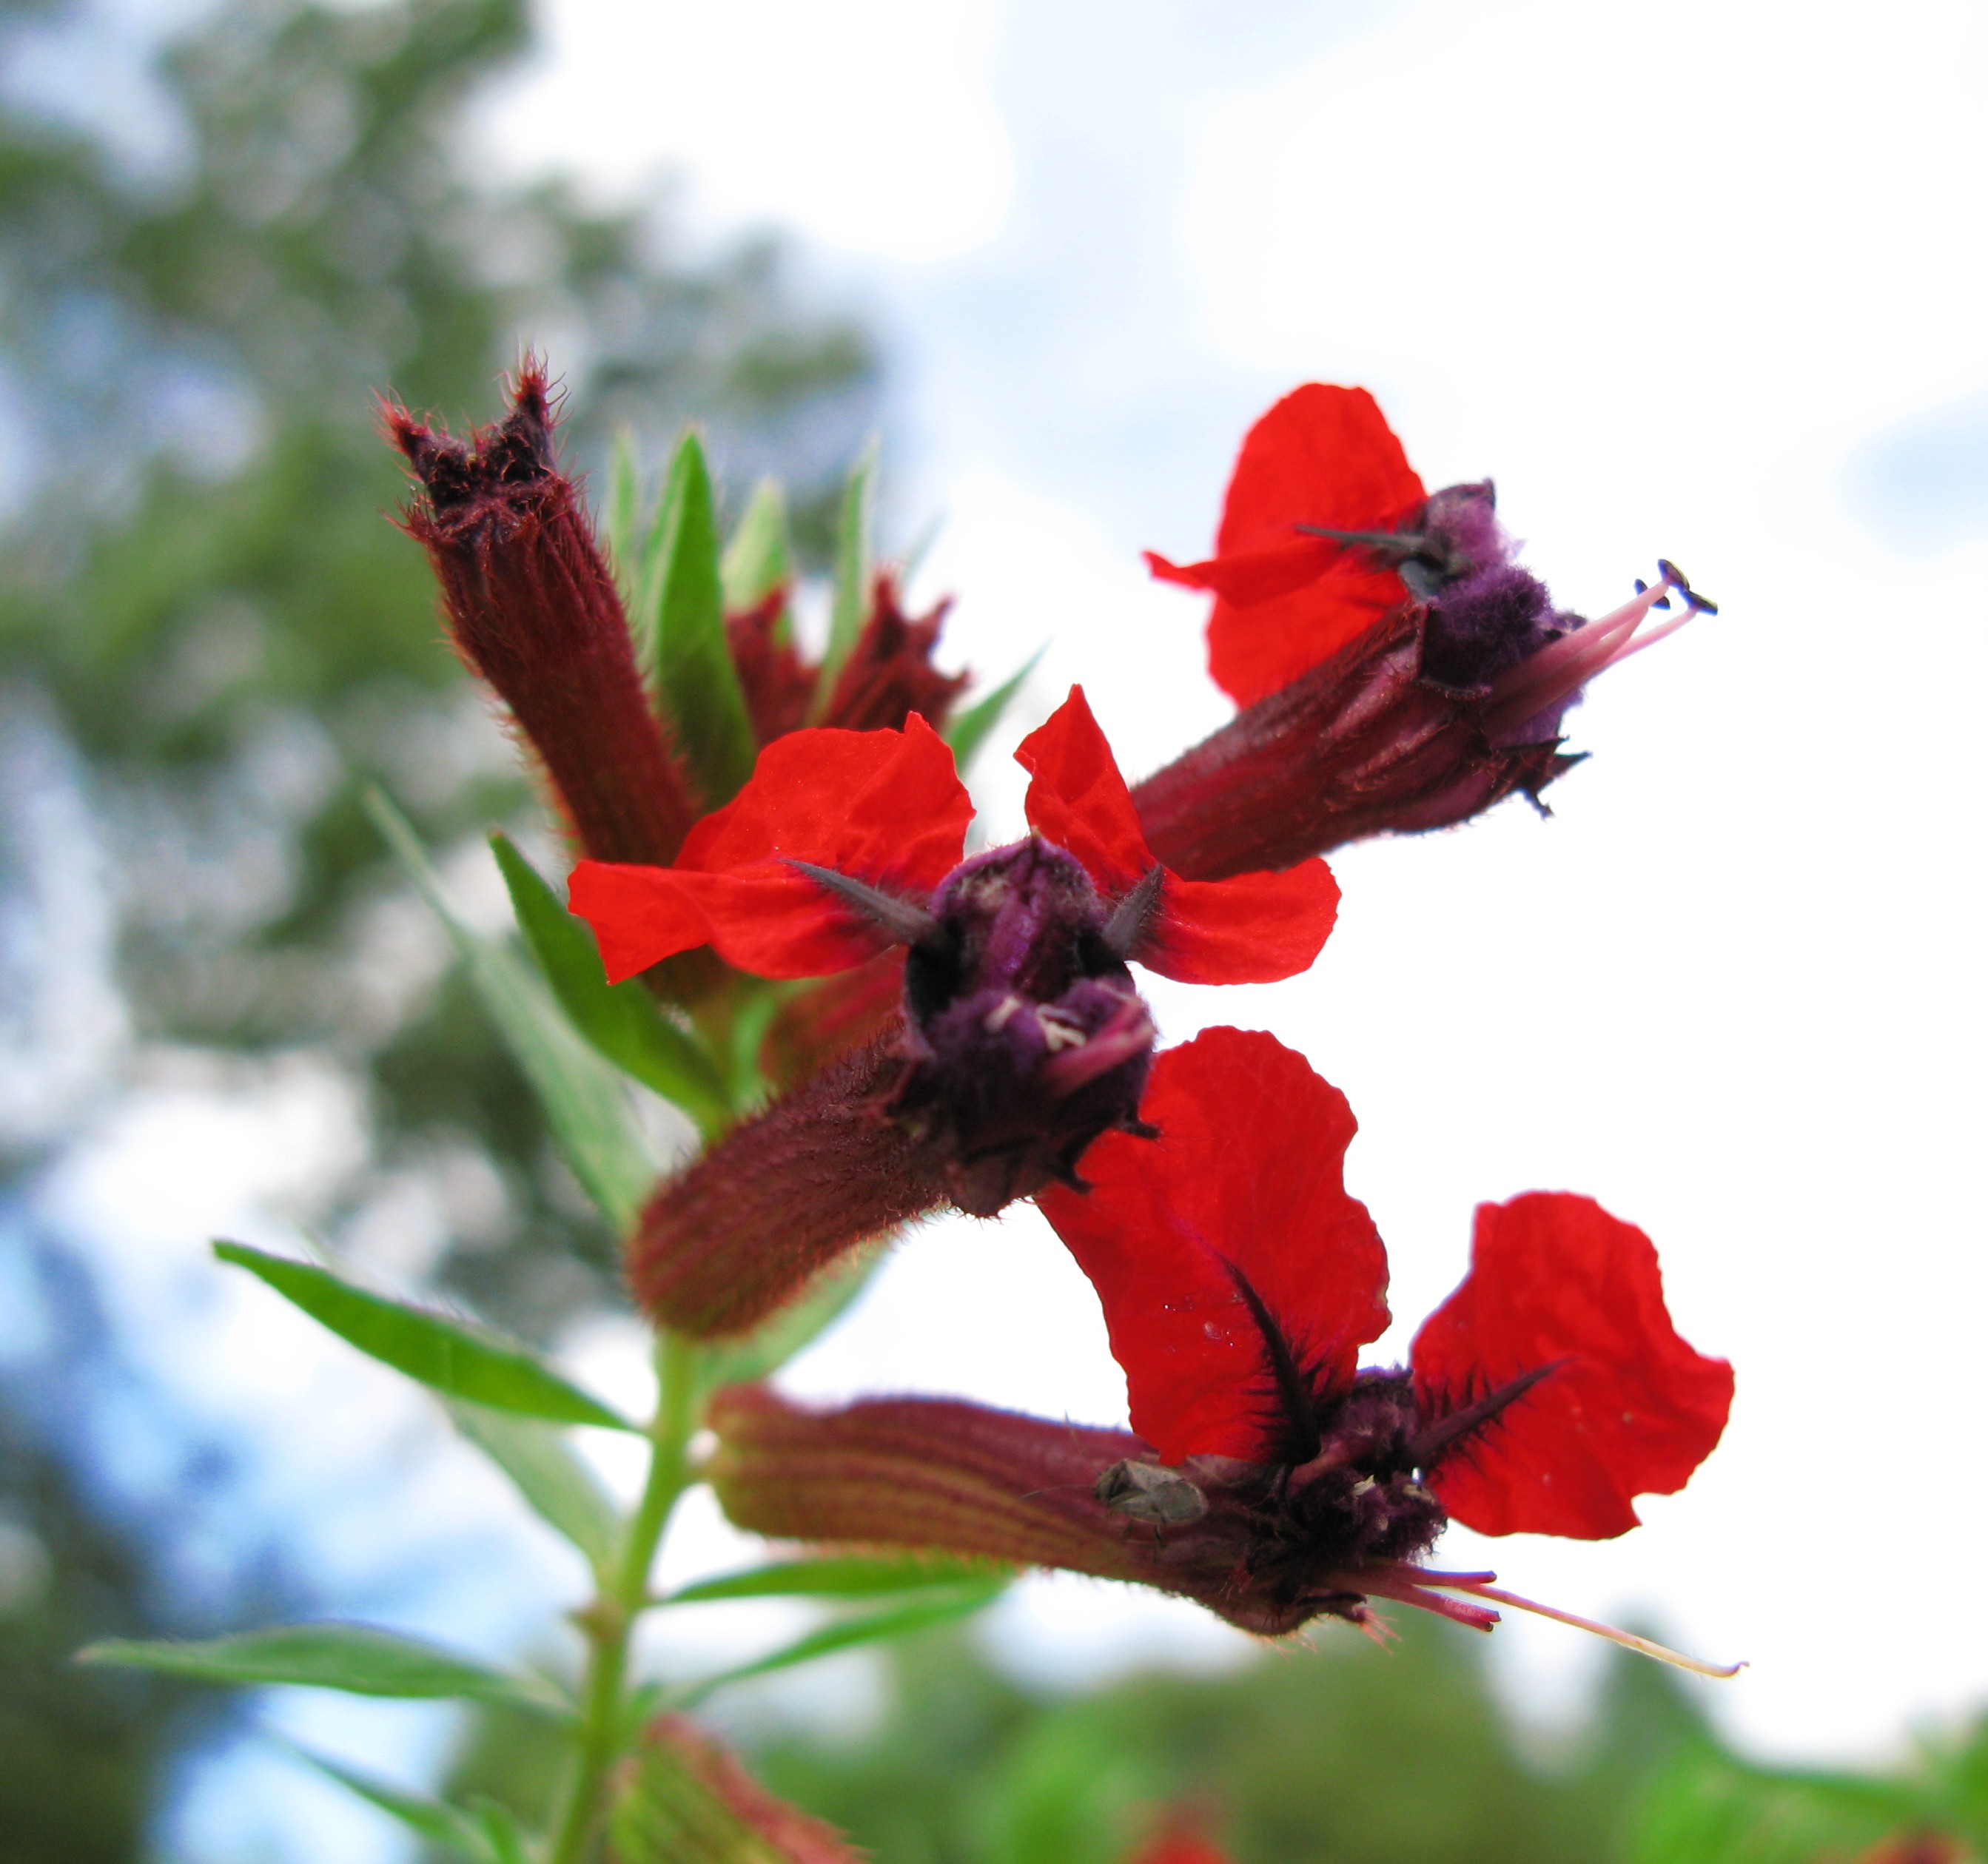
blossom, plant, leaf, flower, petal, high, red, herb, botany, flora, wildflower, shrub, hires, nectar, hi, res, powershotg7, canong7, macro photography, flowering plant, annual plant, land plant